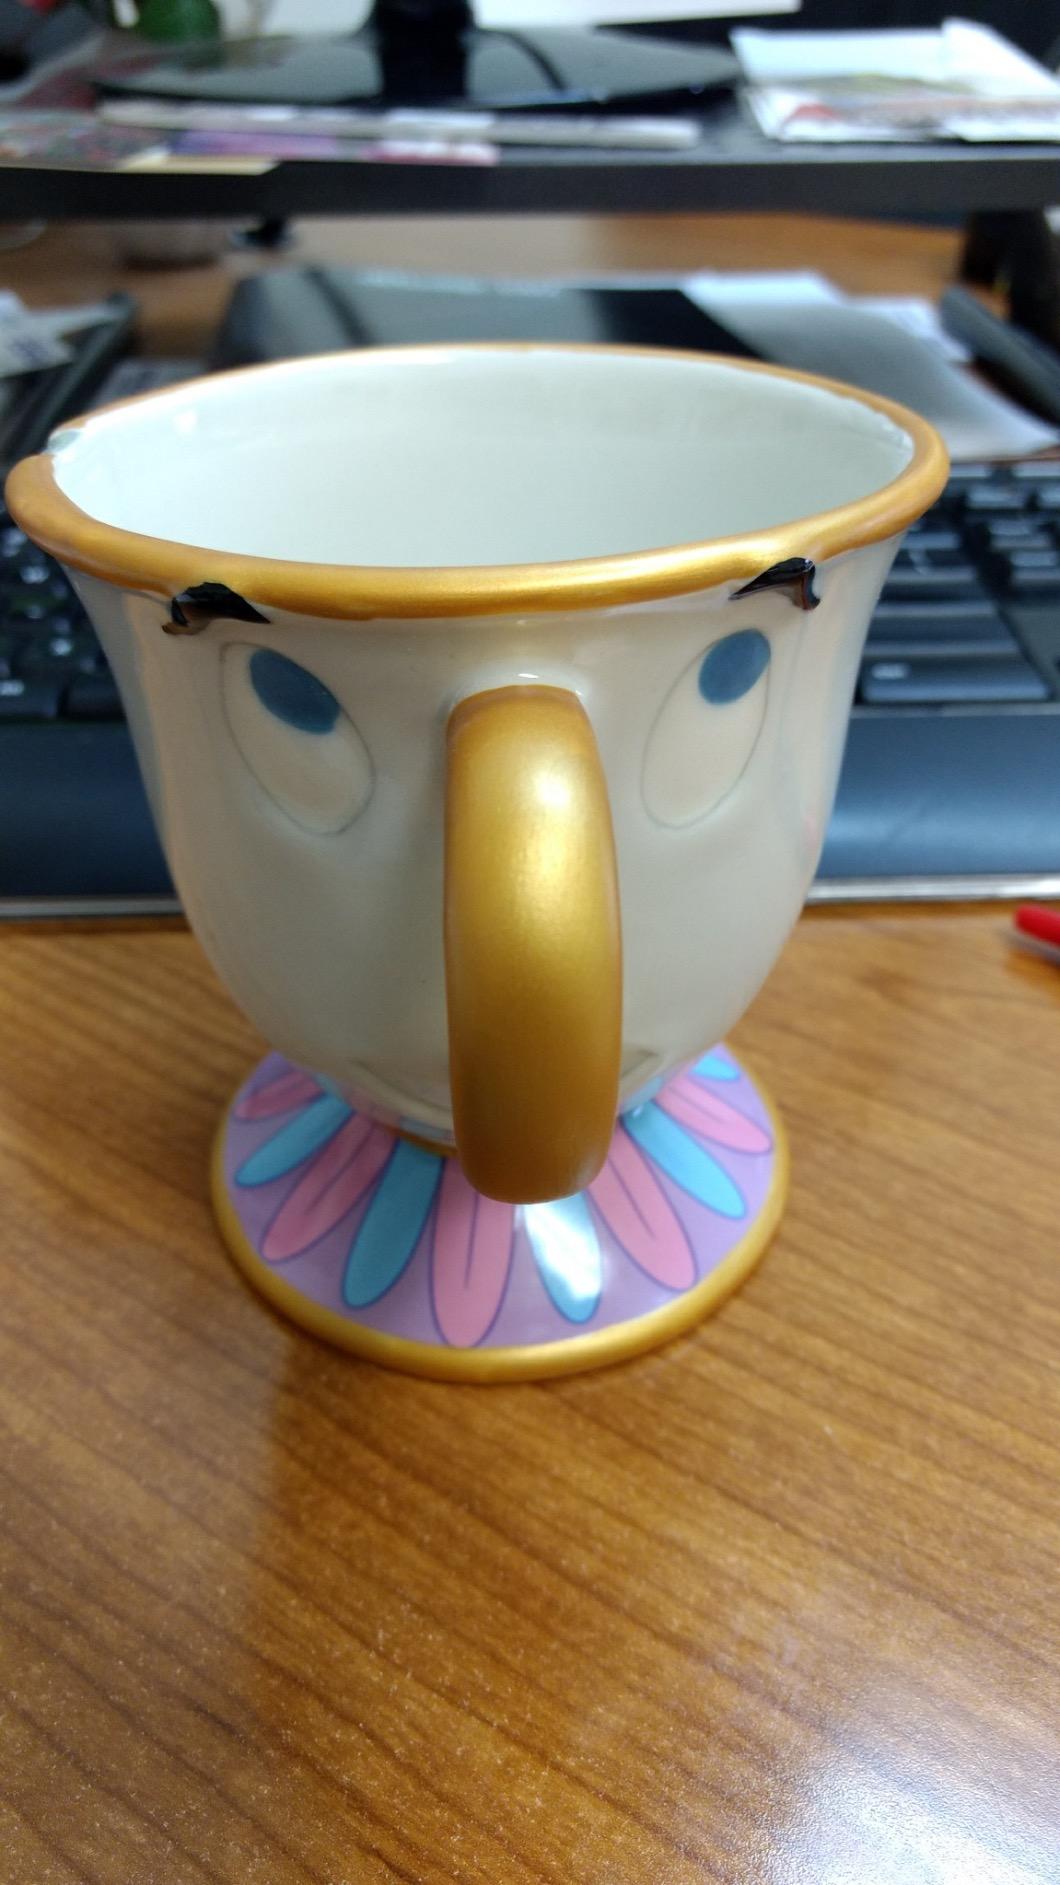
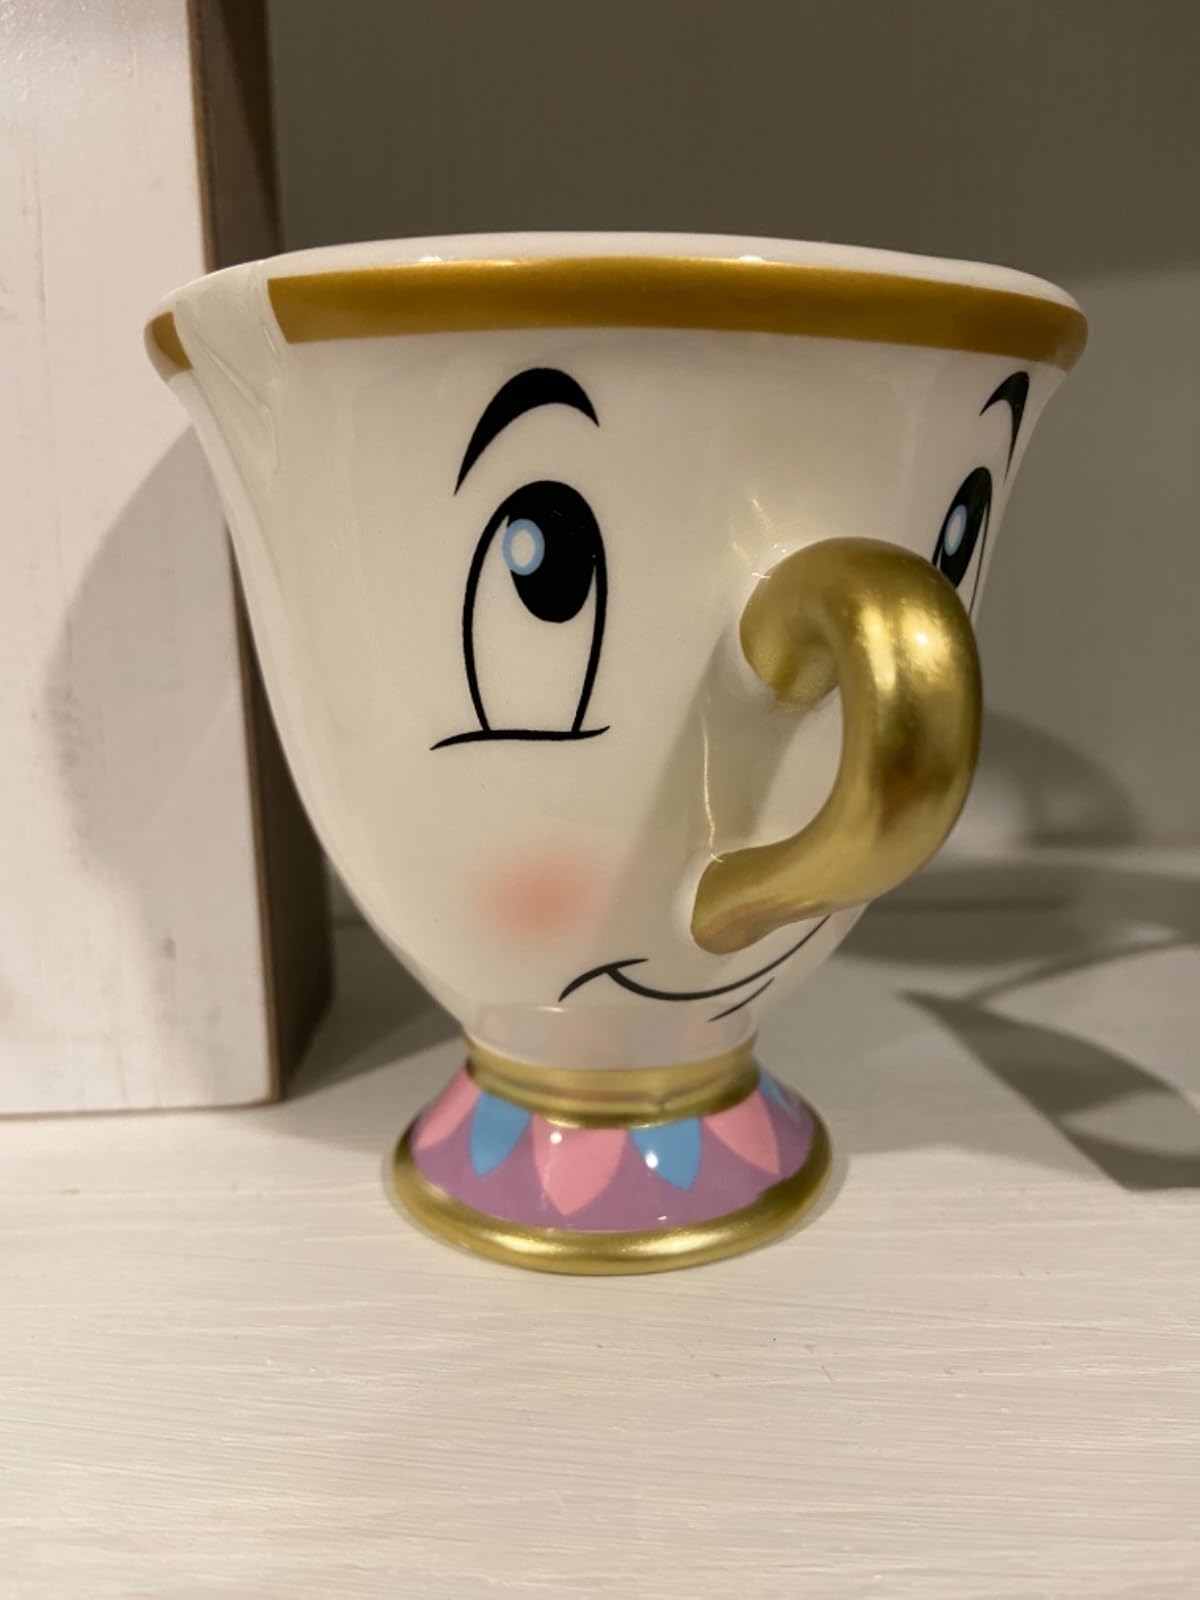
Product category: items_mug
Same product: no